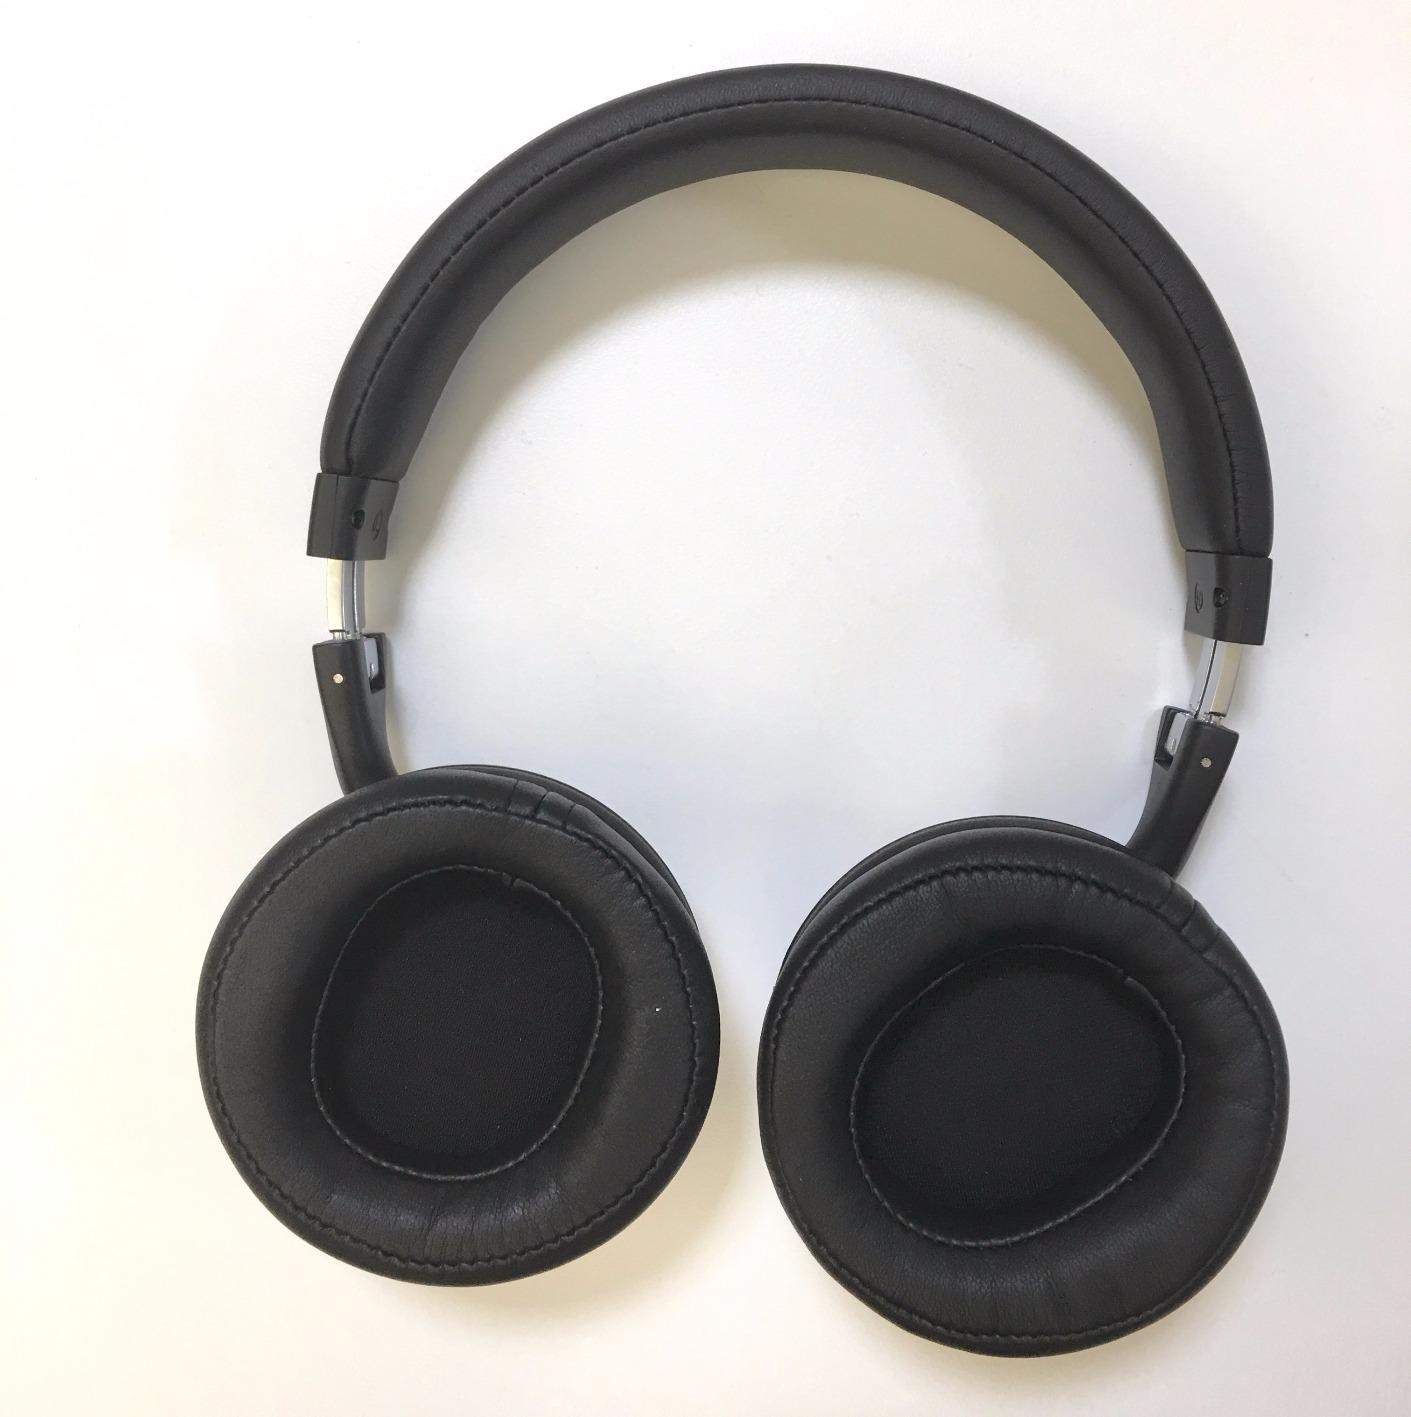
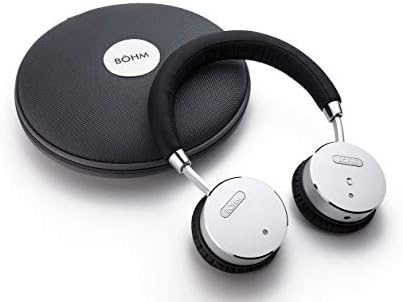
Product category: headphones
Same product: no